Destrehan High School

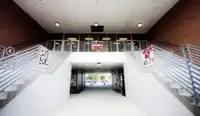
Building B (Humanities Building) breezeway

In 1923, the Mexican Petroleum Company donated three and one half acres of property to the St. Charles Parish School Board for the construction of a high school. On August 7, 1923, the school board president accepted the donation and St. Charles Parish approved a bond issue for school construction. Destrehan High School was dedicated on September 15, 1924, and the facility received 234 pupils in grades one through eleven. The location of the original high school was on River Road, approximately 0.3 miles downriver from the St. Charles Borromeo Church on the current site of Harry Hurst Middle School. Destrehan's first graduating class consisted of Placide Hotard and Eldridge Gervais.